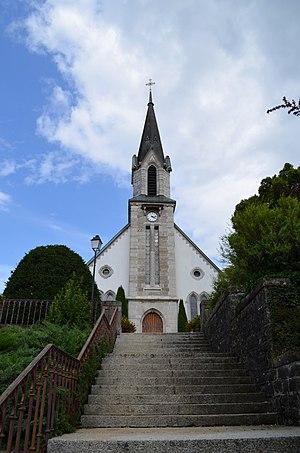
Église de Chexbres (Vaud-Suisse)